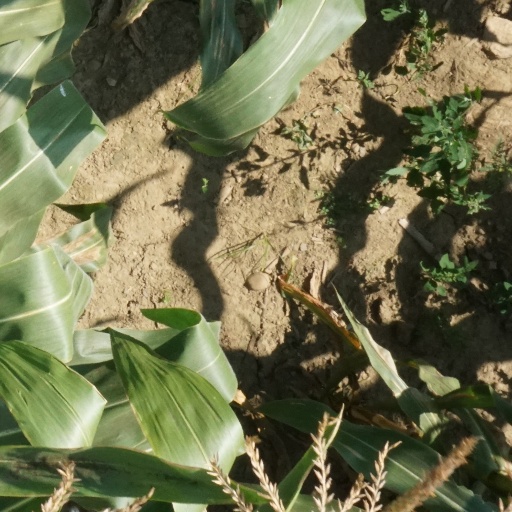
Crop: maize; corn